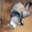
Label: cat